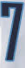
Number: 7